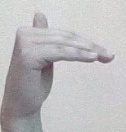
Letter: khaa